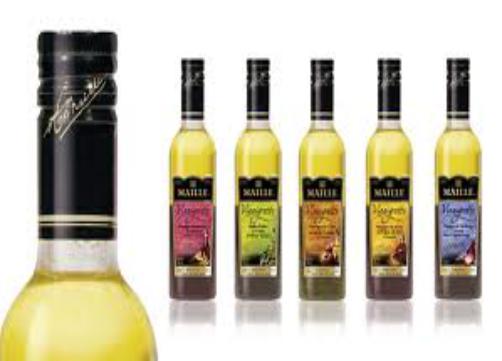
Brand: Maille
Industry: Food